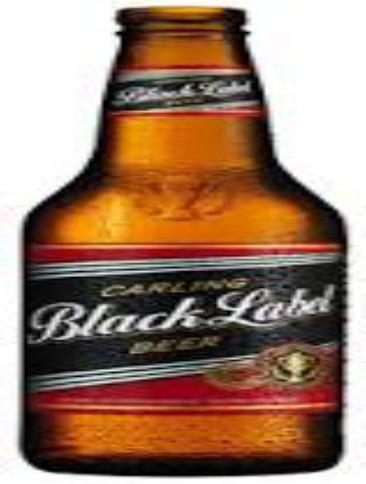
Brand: Carling Black Label
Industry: Food